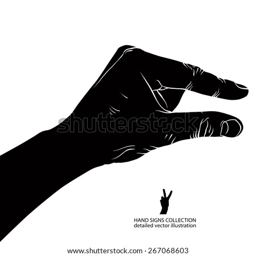
hand showing small value , or use it to put some small object between the fingers , detailed black and white vector illustration .